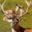
Label: deer